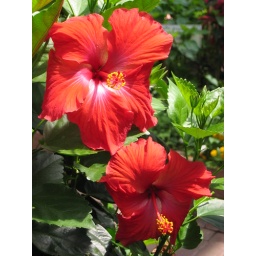
Perfect light in one of the butterfly houses on the island.